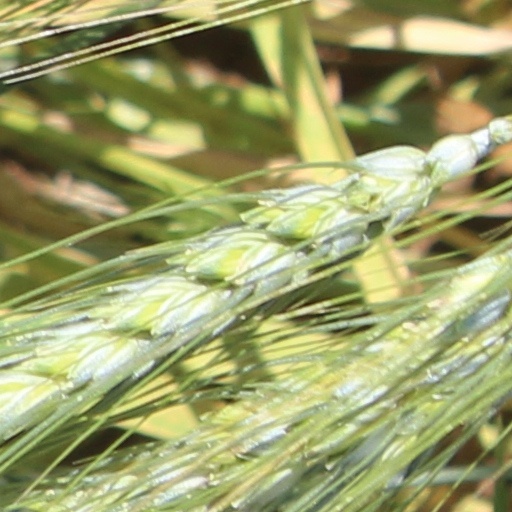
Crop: wheat